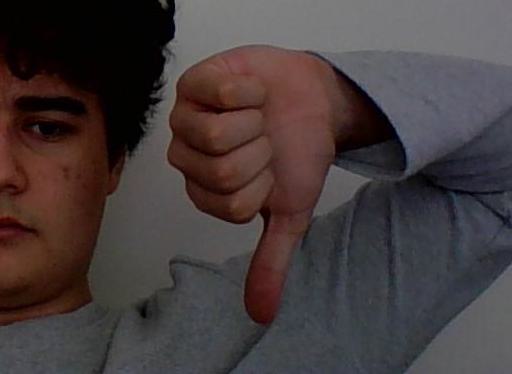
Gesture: dislike